Fra Carnevale

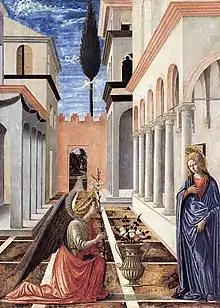
Fra Carnevale - "The Annunciation", National Gallery of Art, Washington

He was born in Urbino, and entered the order of Dominicans in 1449 under the name of "Fra’ Carnevale" or "Carnovale". He was a pupil of the Ferrarese painter Antonio Alberti. Farquhar claims he was the teacher of Giovanni Santi. Between 1445 and 1446, he worked in the studio of Filippo Lippi in Florence. Then, sometime before 1450, he returned to Urbino and joined San Dominico. Local scholars show evidence of his activities between 1456 and 1488. During this time, he apprenticed with Fra Jacopo Veneto. He was commissioned for the altarpiece at del Corpus Domini, but ended his work on this in 1456. In 1467, local record shows his payment for the Santa Maria della Bella altarpiece. From records, we also know that he was curator of San Cassiano del Cavallino and joined the Confraternità di Santa Croce.